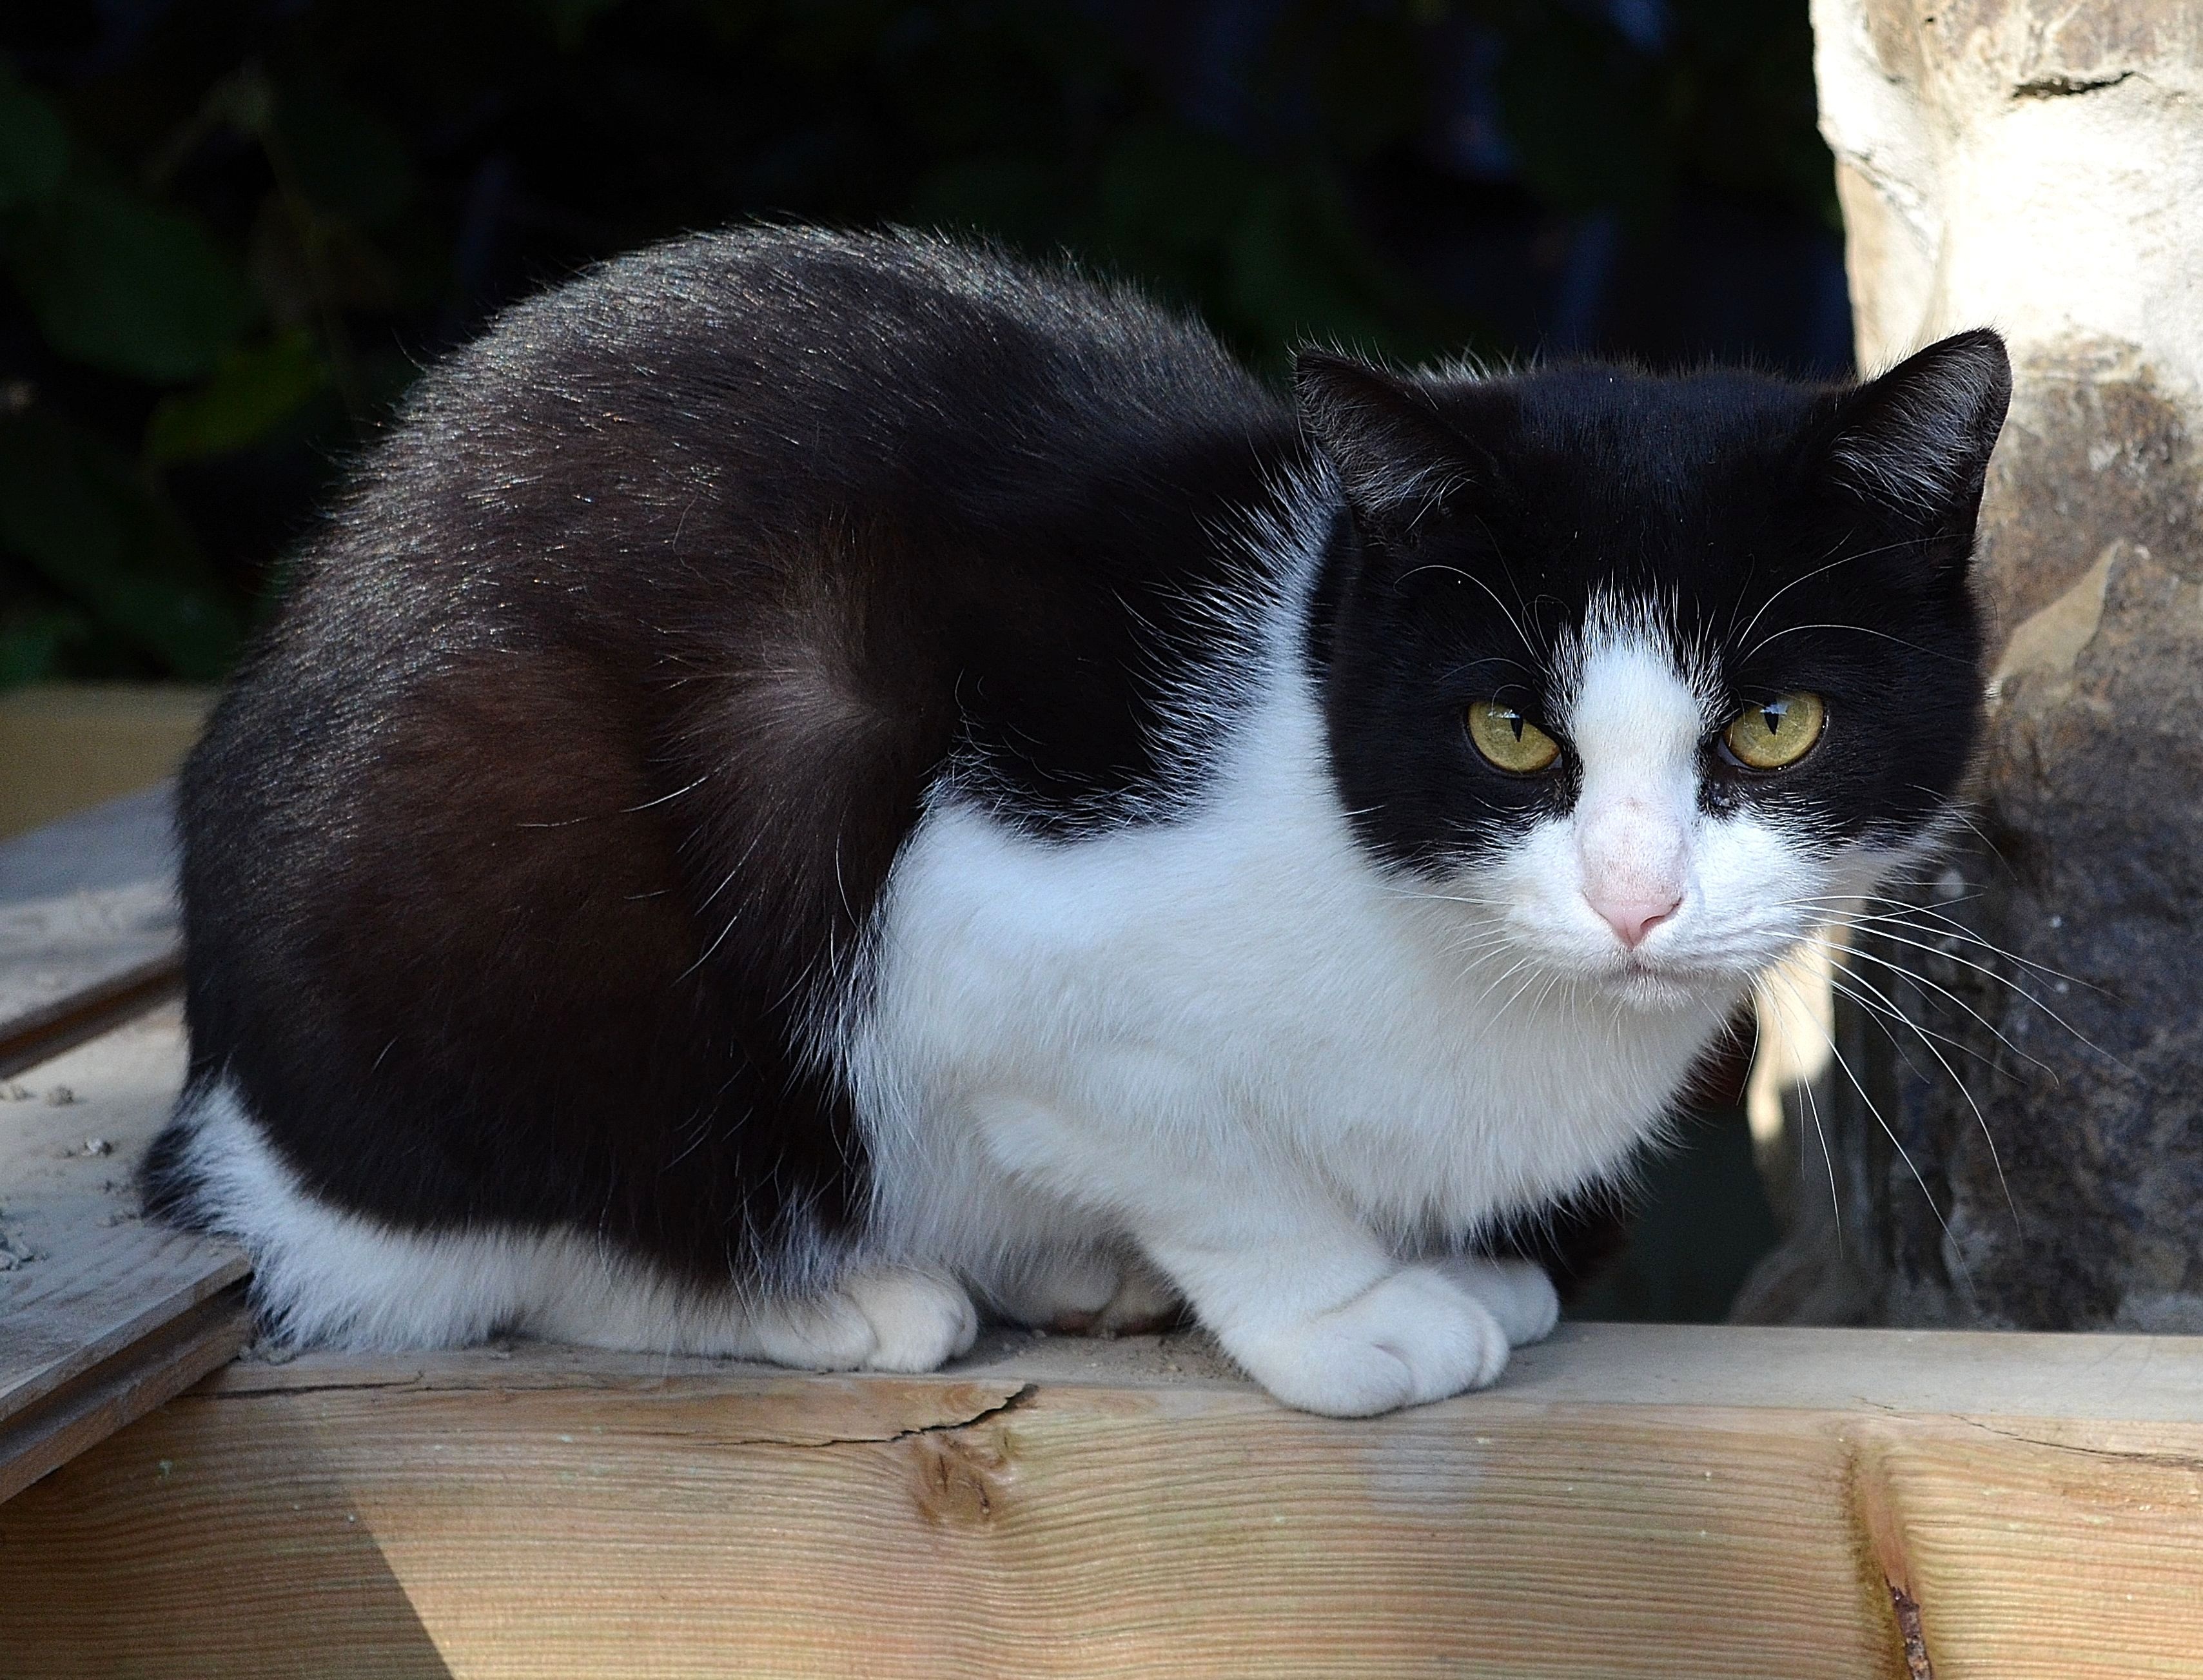
kitten, cat, mammal, nose, whiskers, animals, vertebrate, cat's eyes, european shorthair, small to medium sized cats, cat like mammal, domestic short haired cat